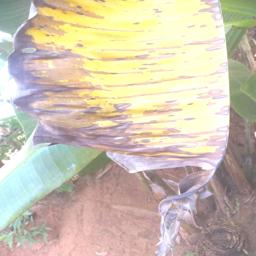
Label: MALBHOG LEAF